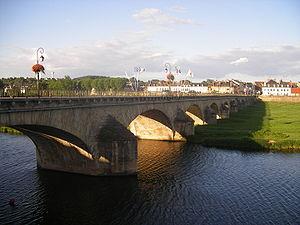
La route nationale 478, ou RN 478, était une route nationale française reliant Urçay à Luzy.
L'Aron est une rivière française du département la Nièvre dans la région de Bourgogne-Franche-Comté, affluent de la Loire en rive droite.